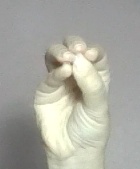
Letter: ha